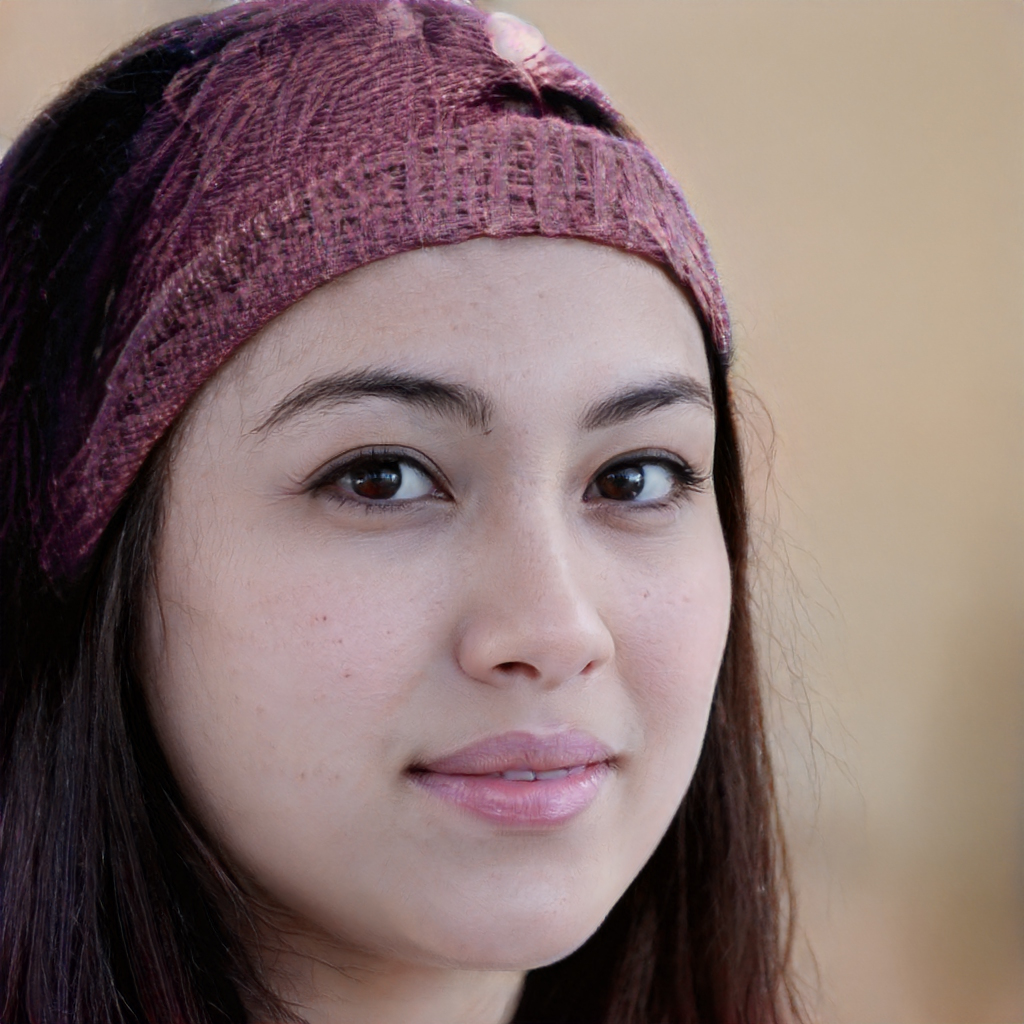
Gender: Female